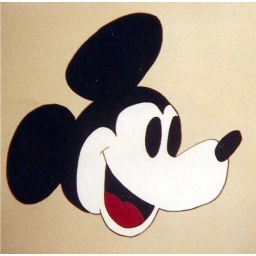
I painted Mickey on the kid's bedroom wall in about 1982. Mick has been painted over since then.